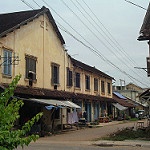
Scene: Outdoor